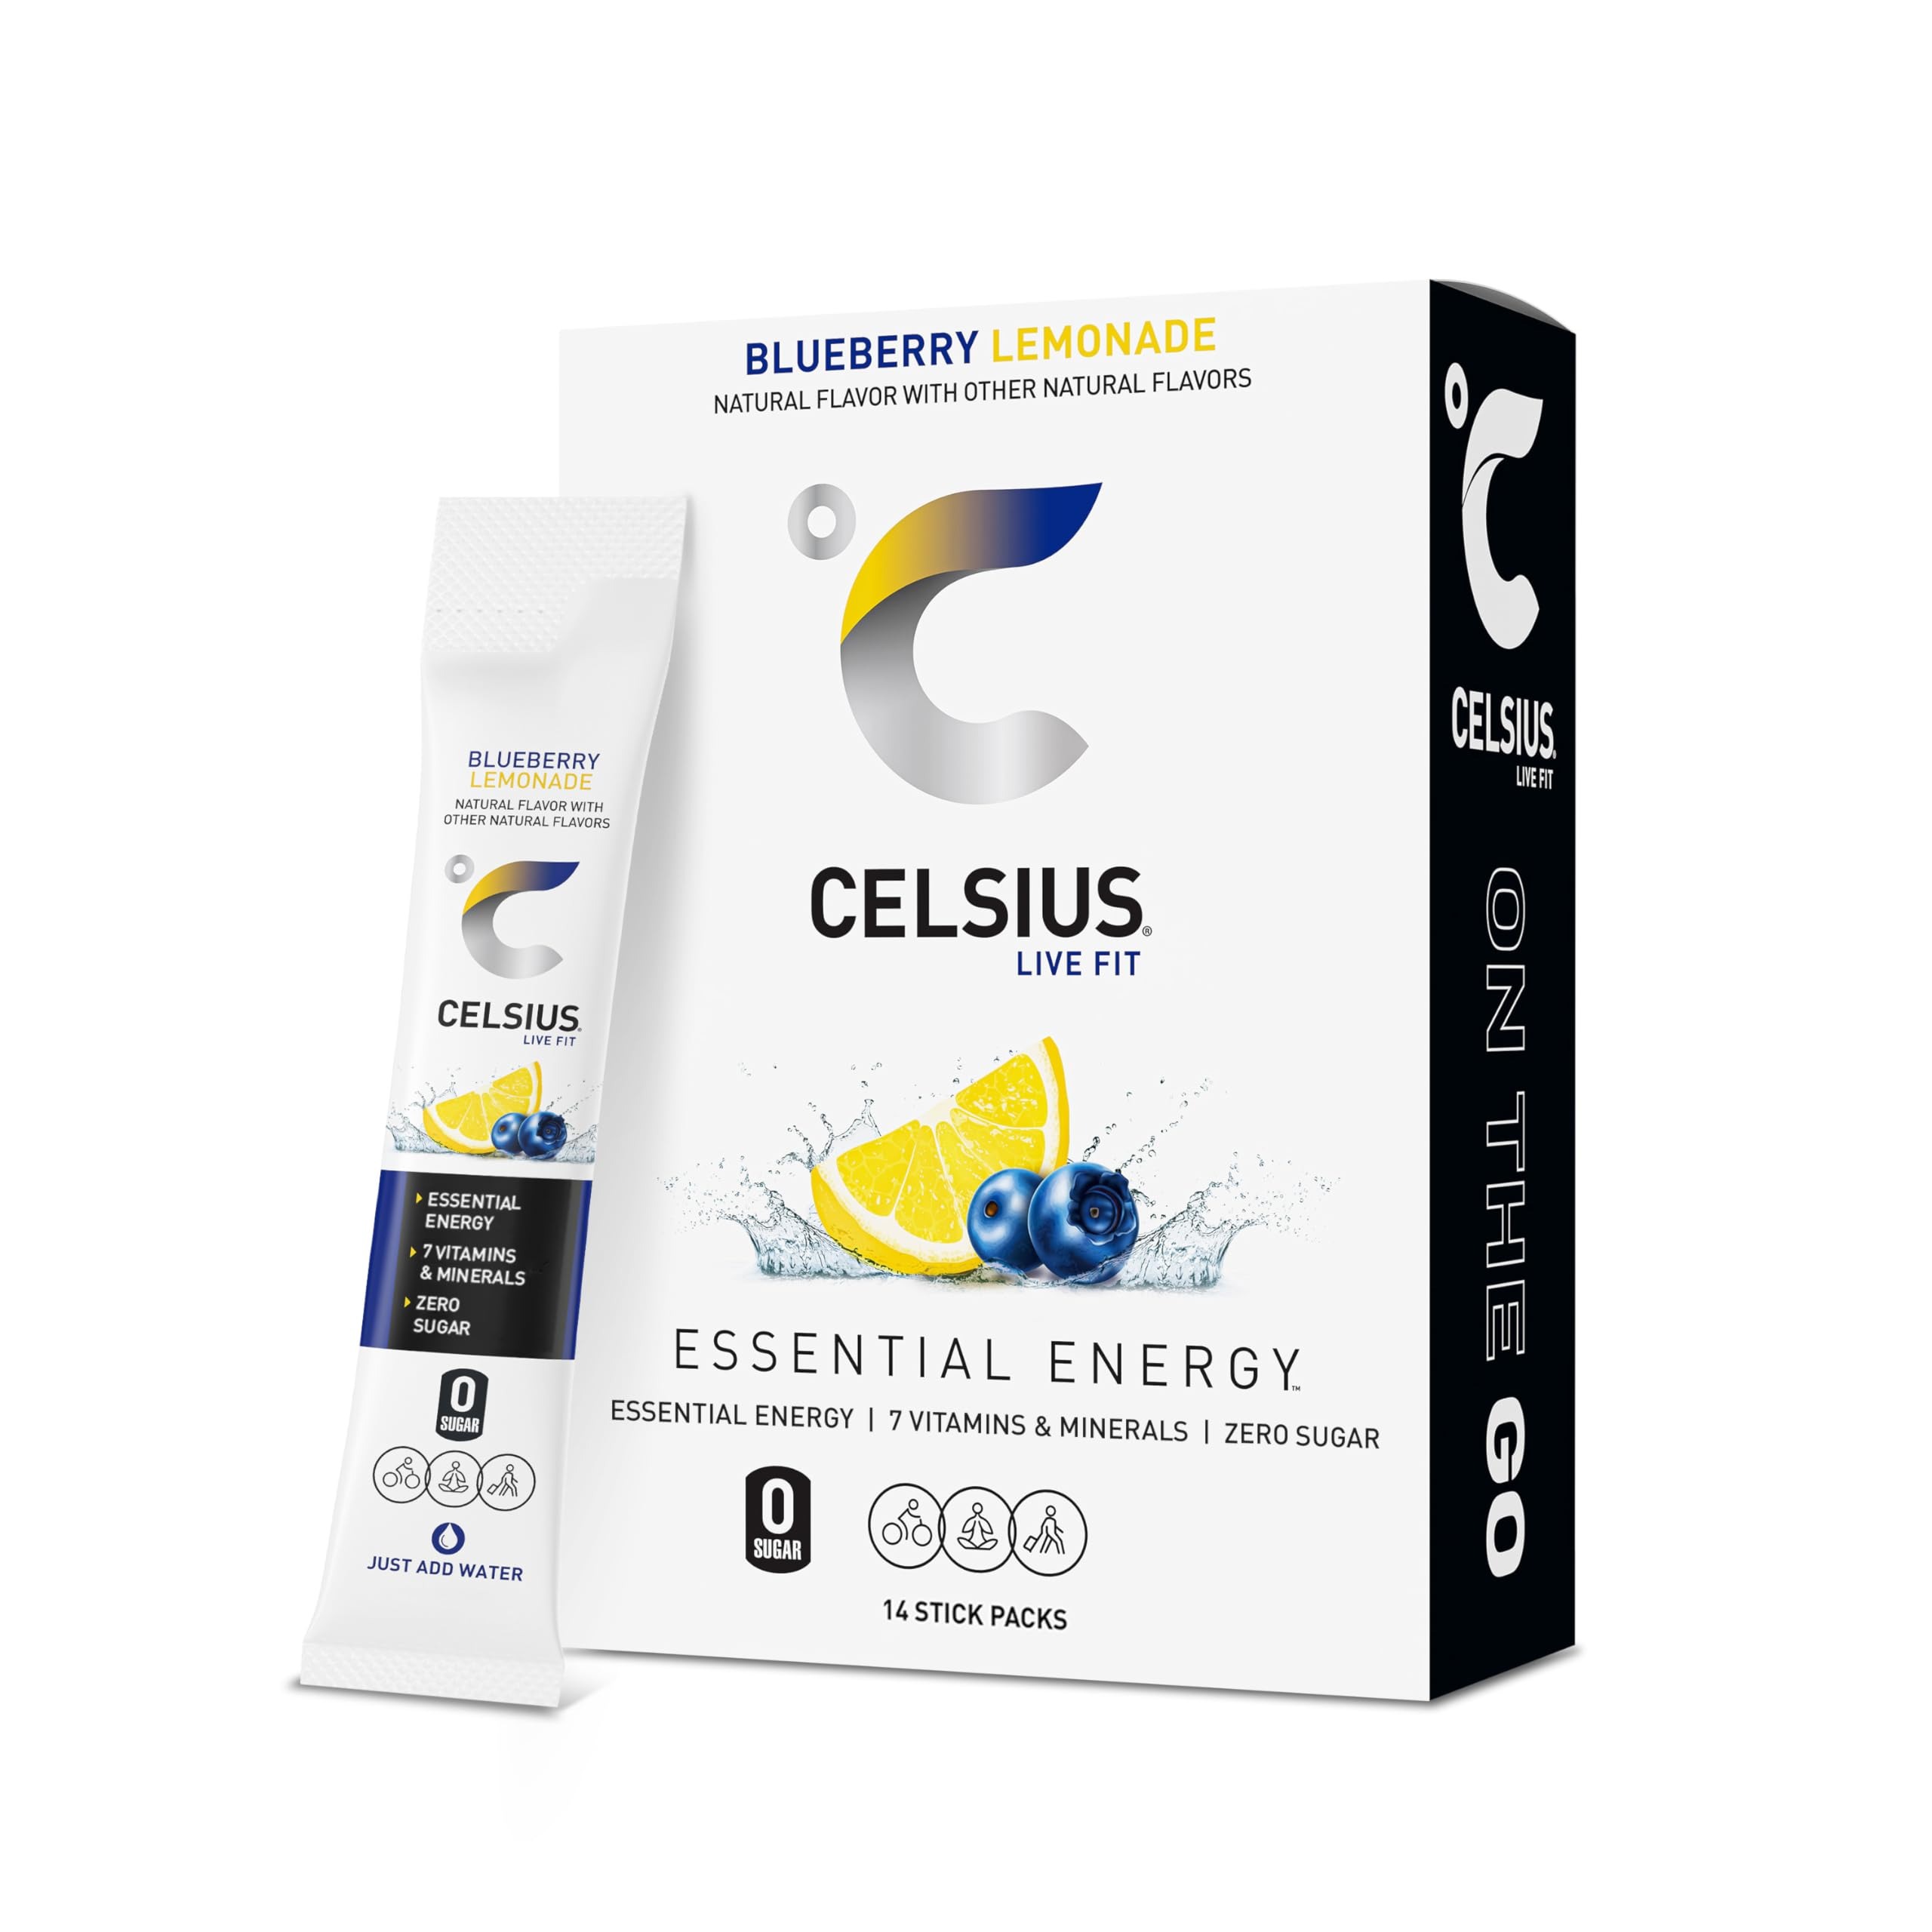
Item Name: CELSIUS® On-the-Go Powder Sticks Blueberry Lemonade, Essential Energy 2.6 Oz (14 Sticks per Pack)
Bullet Point 1: On-the-Go Powder Sticks provide balanced energy with 200mg of caffeine to help you LIVE FIT
Bullet Point 2: Made with premium, proven ingredients and 7 essential vitamins
Bullet Point 3: Perfect for travel and keeping you energized while on the move
Bullet Point 4: Gluten-Free, Kosher, Non-GMO, & Certified Vegan
Bullet Point 5: Just add water and go
Bullet Point 6: Enjoy the refreshing taste of vibrant, succulent blueberries combined with bright citrus notes of freshly squeezed lemons with each sip of CELISUS Blueberry Lemonade On-the-Go Powder Sticks
Value: 2.7
Unit: Ounce

Price: 14.49